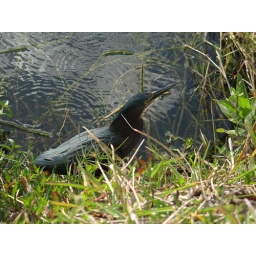
bird near water